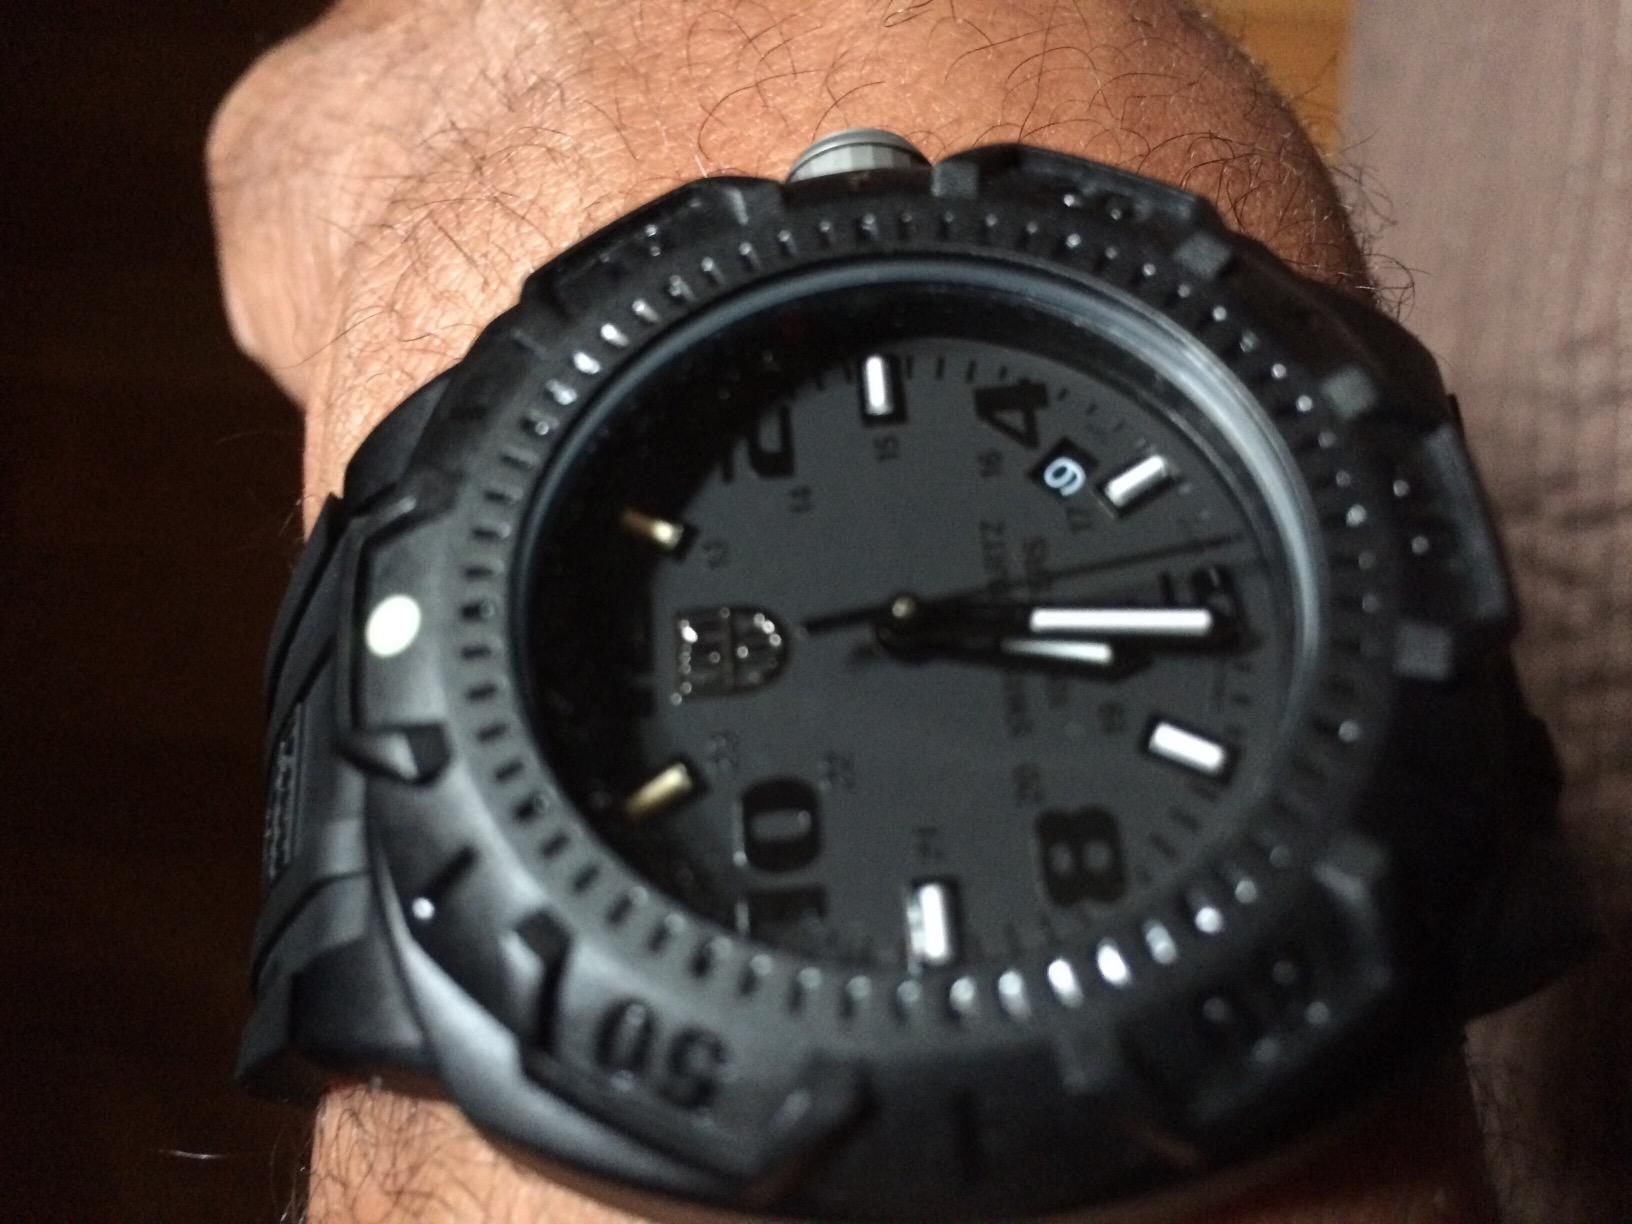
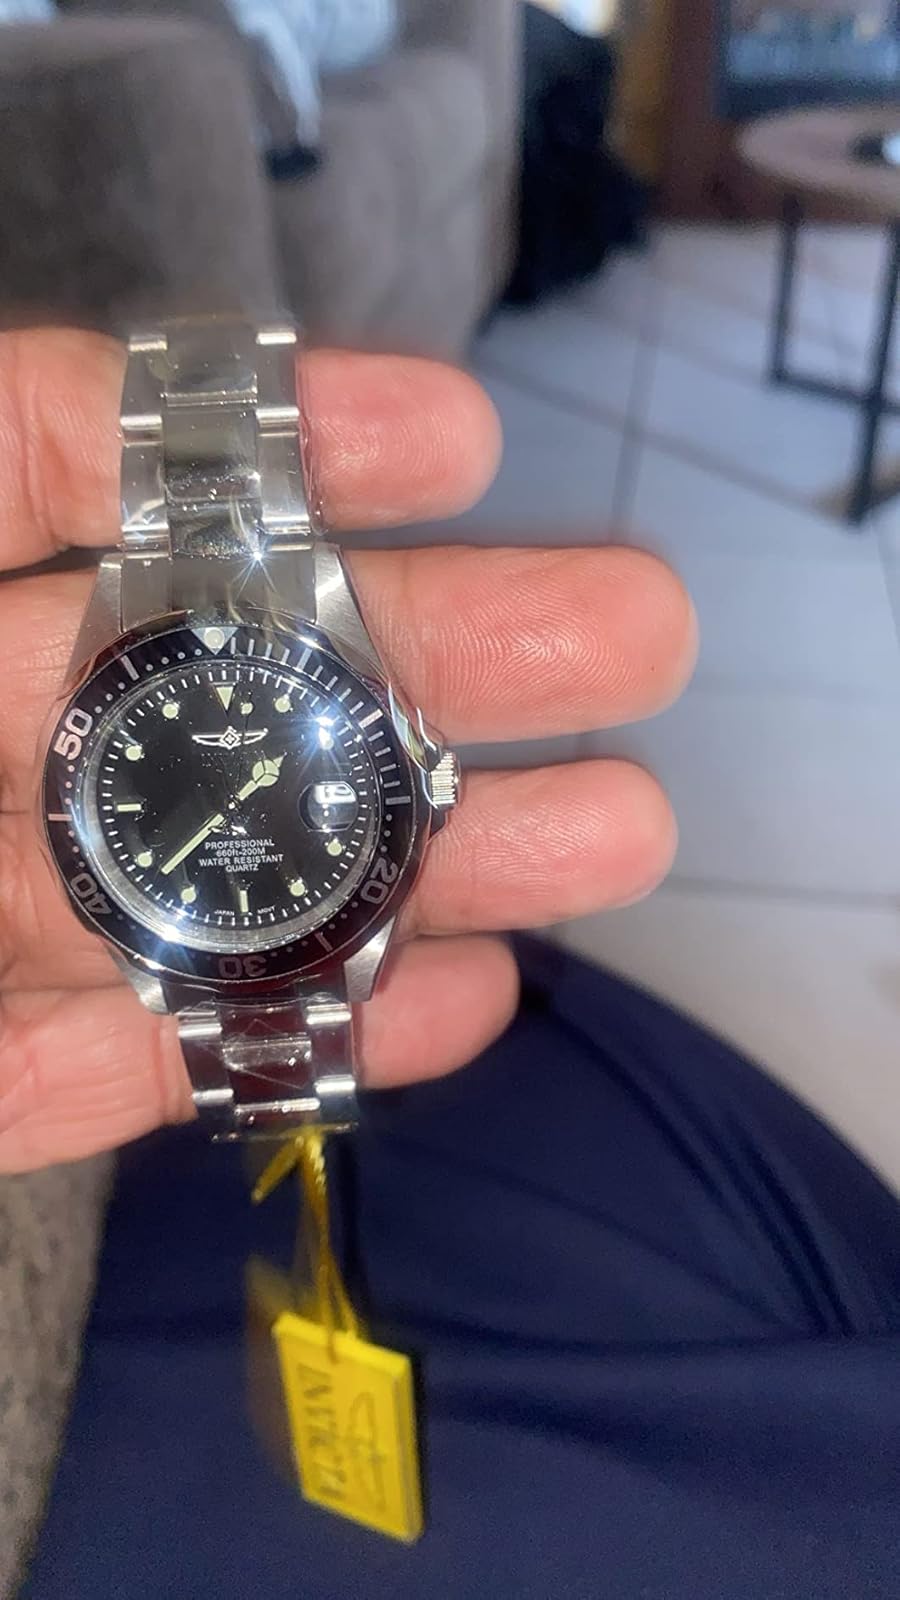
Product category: accessories_watch
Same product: no